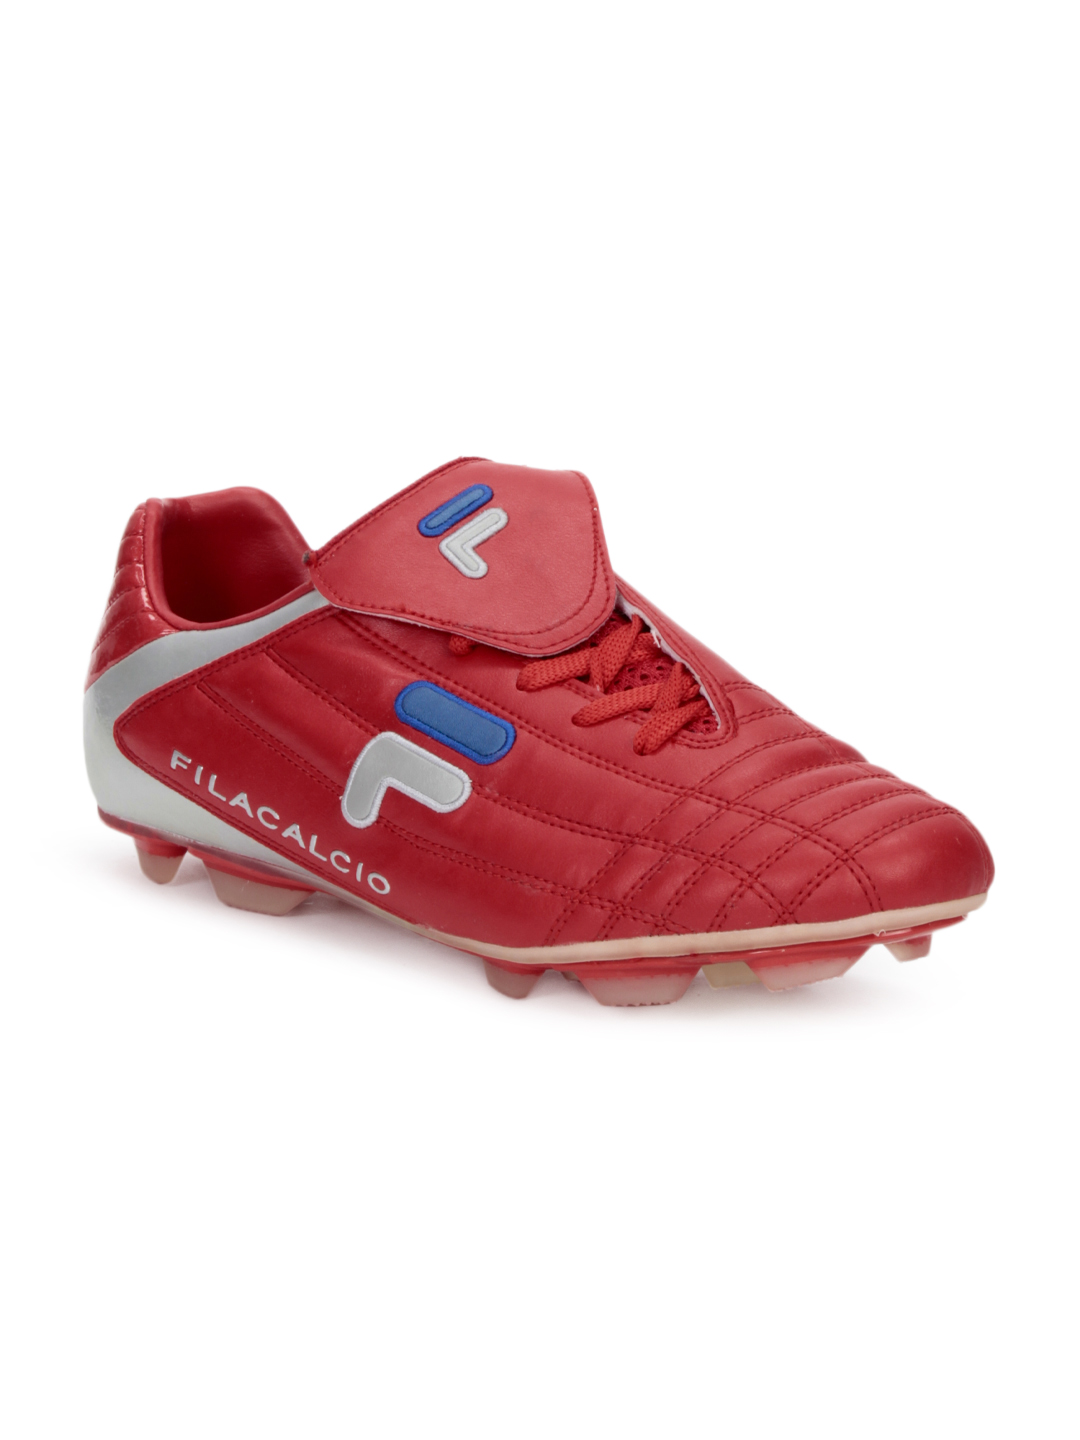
Fila Men Calcio Red Sports Shoes
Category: Footwear / Shoes / Sports Shoes
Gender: Men
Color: Red
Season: Summer 2012
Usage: Sports